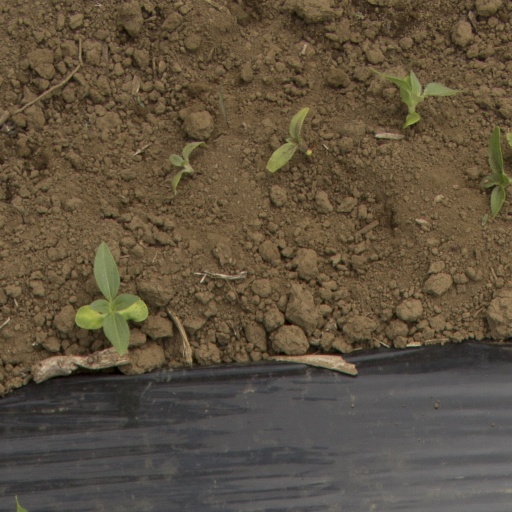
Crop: Jerusalem artichoke